Mustafa al-Maraghi

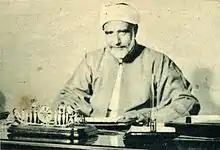
Mustafa al-Maraghi sitting at his desk

Muhammad Mustafa al-Maraghi (5 March 1881 – 22 August 1945) was an Egyptian reformer and rector of Al-Azhar from El Maragha, Sohag Governorate.